List of European art awards

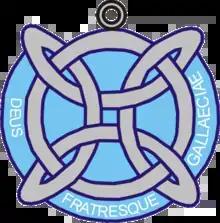
Castelao Medal

This list of European art awards covers some of the main art awards given by organizations in Europe. Some are restricted to artists in a particular genre or from a given country or region, while others are broader in scope. The list is organized by region.